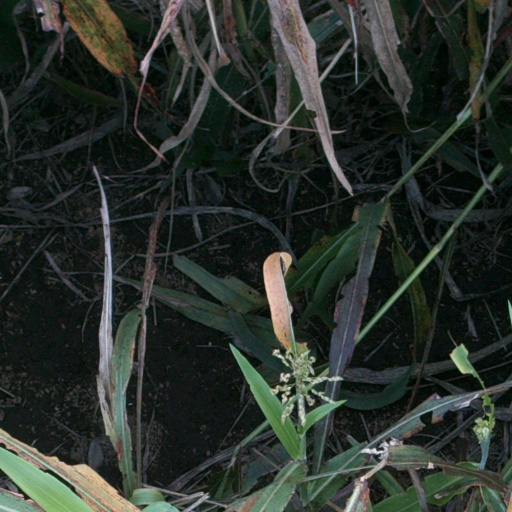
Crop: sorghum